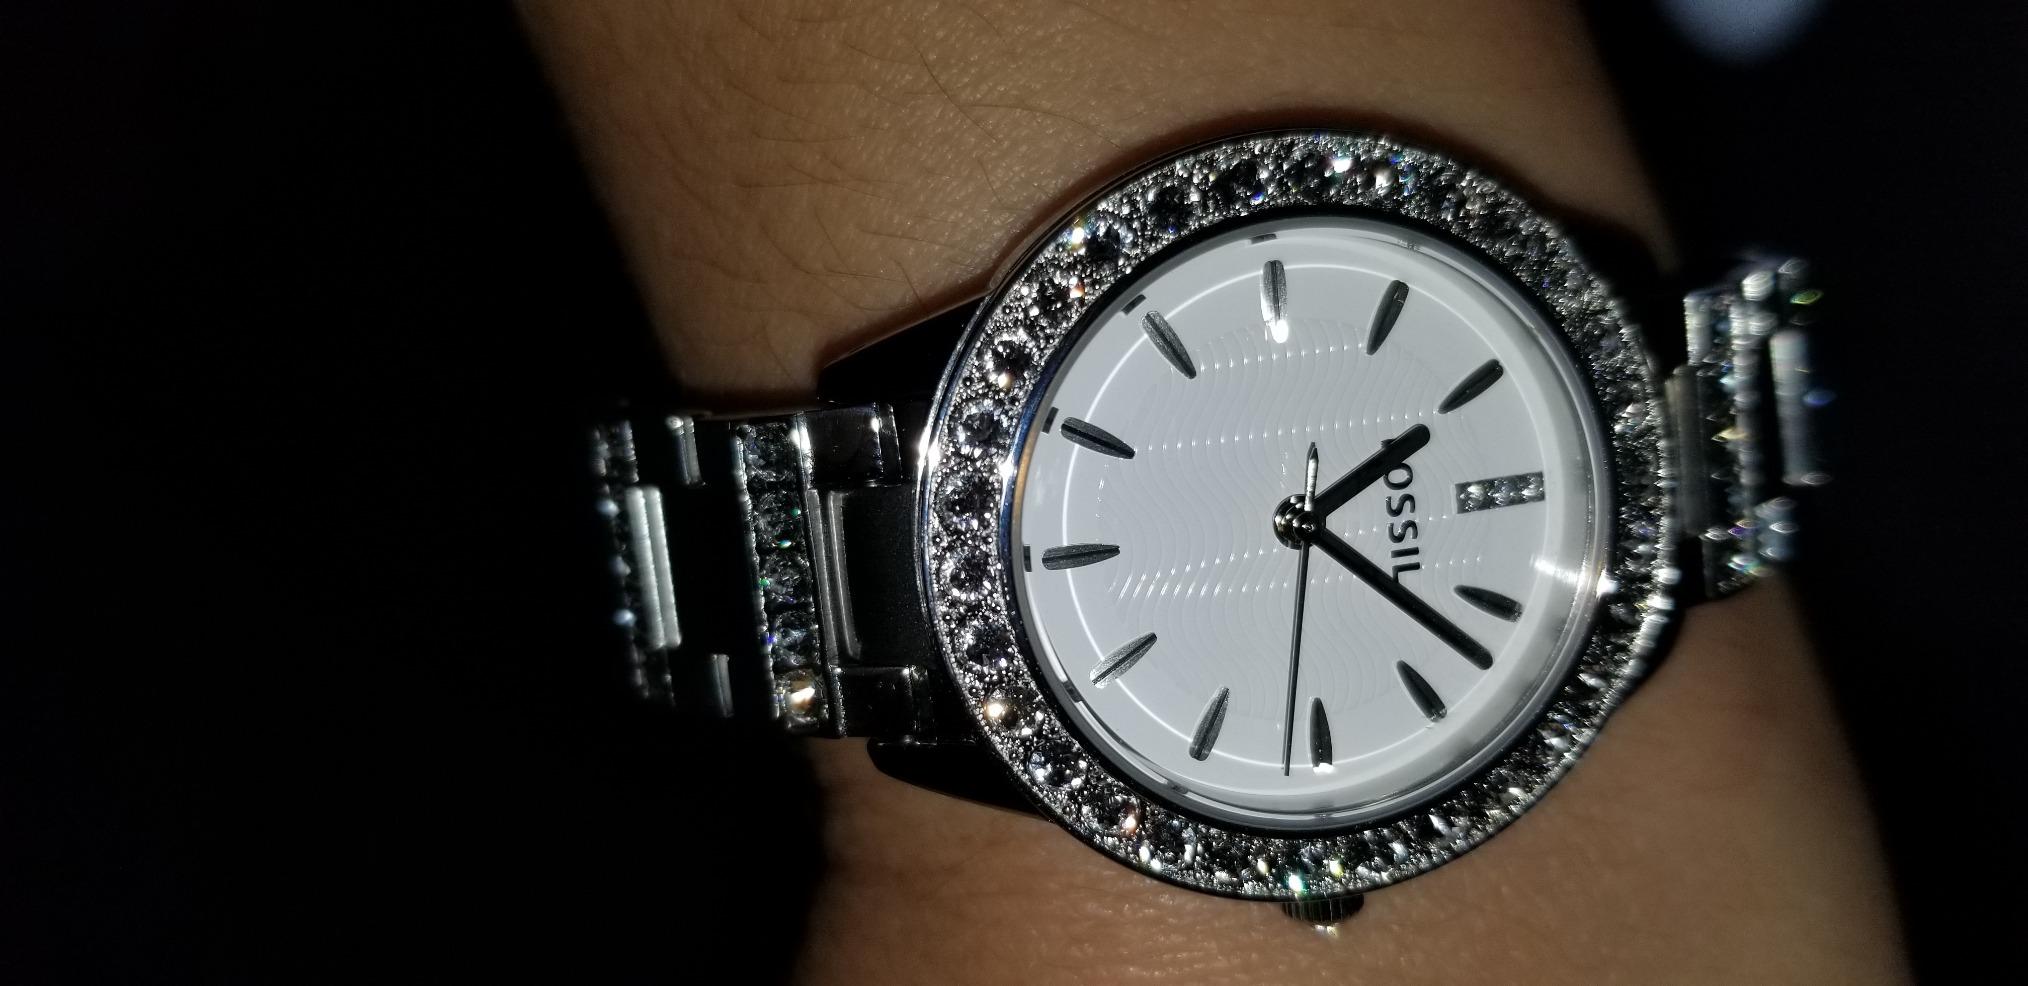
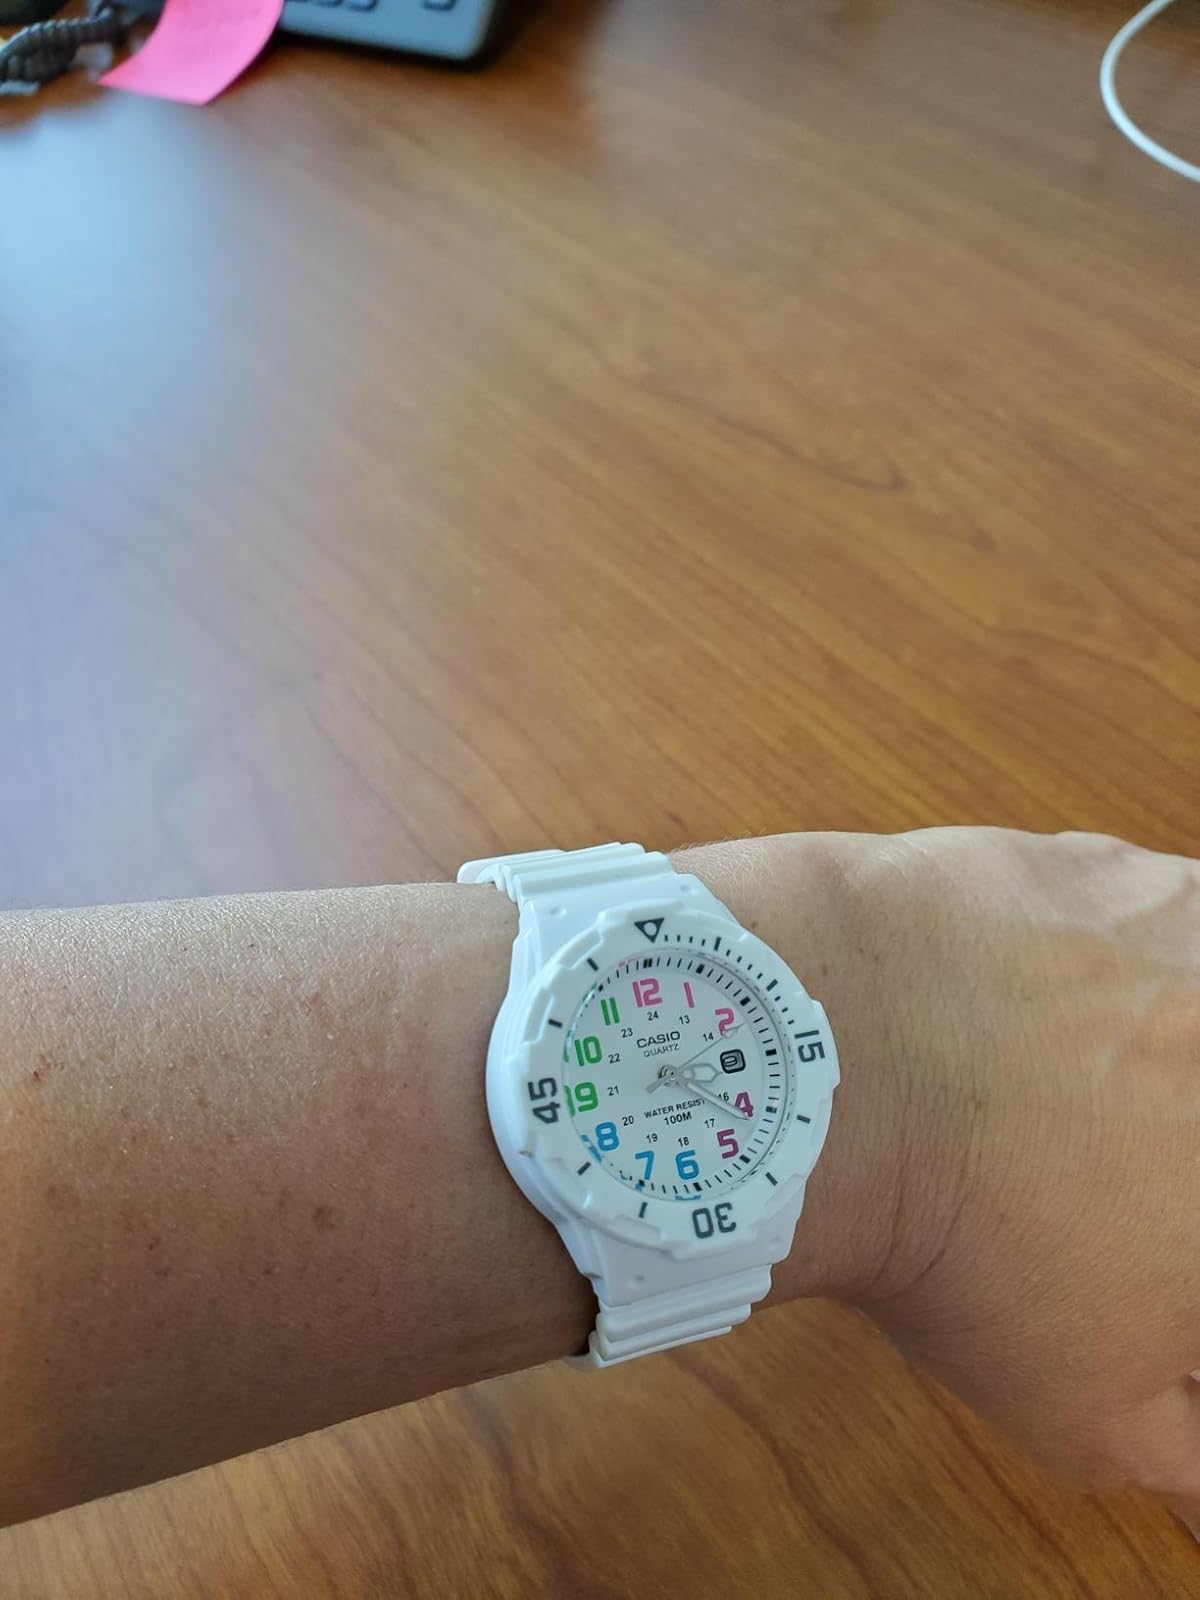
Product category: accessories_watch
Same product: no